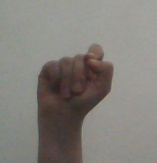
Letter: fa